Joint Task Force 2

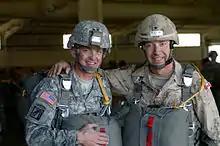
Major-General Nicolas Matern (right, in 2010), former commander of Joint Task Force 2 and deputy commander of Canadian Special Operations Forces Command

In 1992, Deputy Minister of Defence Robert Fowler announced he was recommending to Governor General Ray Hnatyshyn that he disband the Royal Canadian Mounted Police's Special Emergency Response Team (SERT) and create a new military counter-terrorism group. The decision was made largely because the Canadian Forces offered a greater pool of recruits for the program than civilian police forces, and it stemmed the public uproar about police being taught to use primarily lethal means.